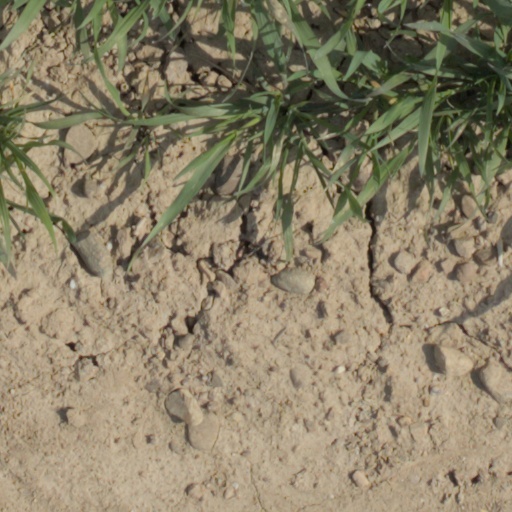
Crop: wheat